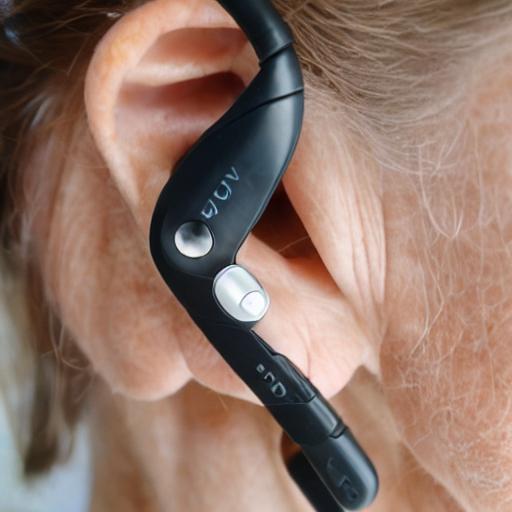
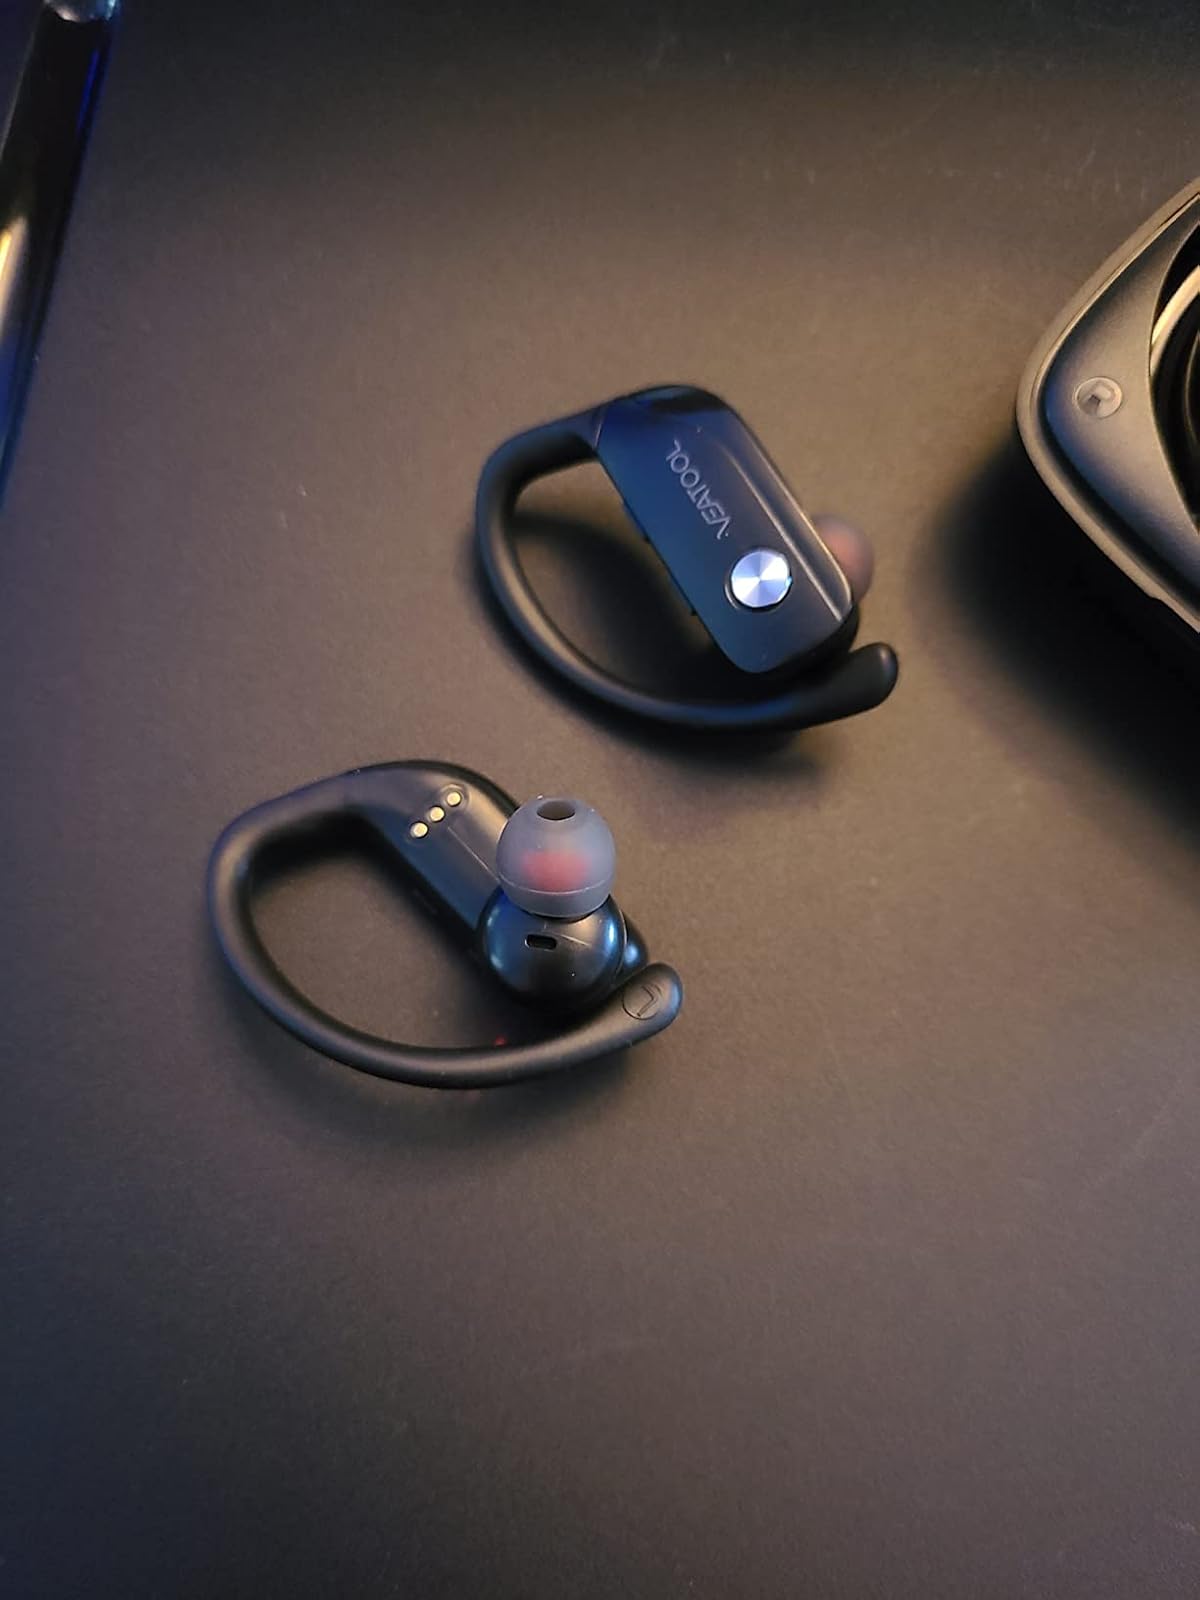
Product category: earbuds
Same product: no